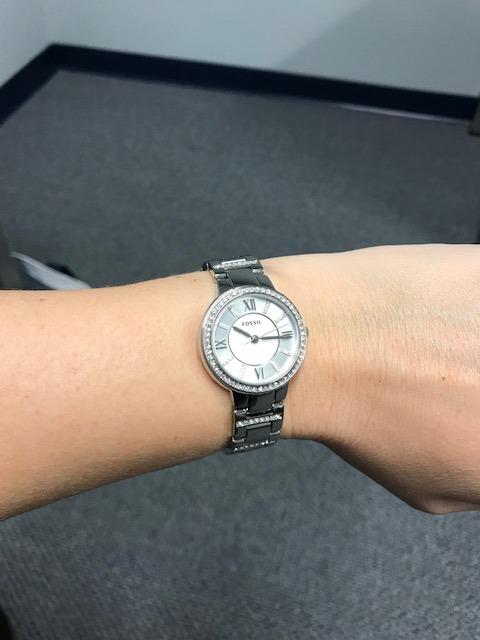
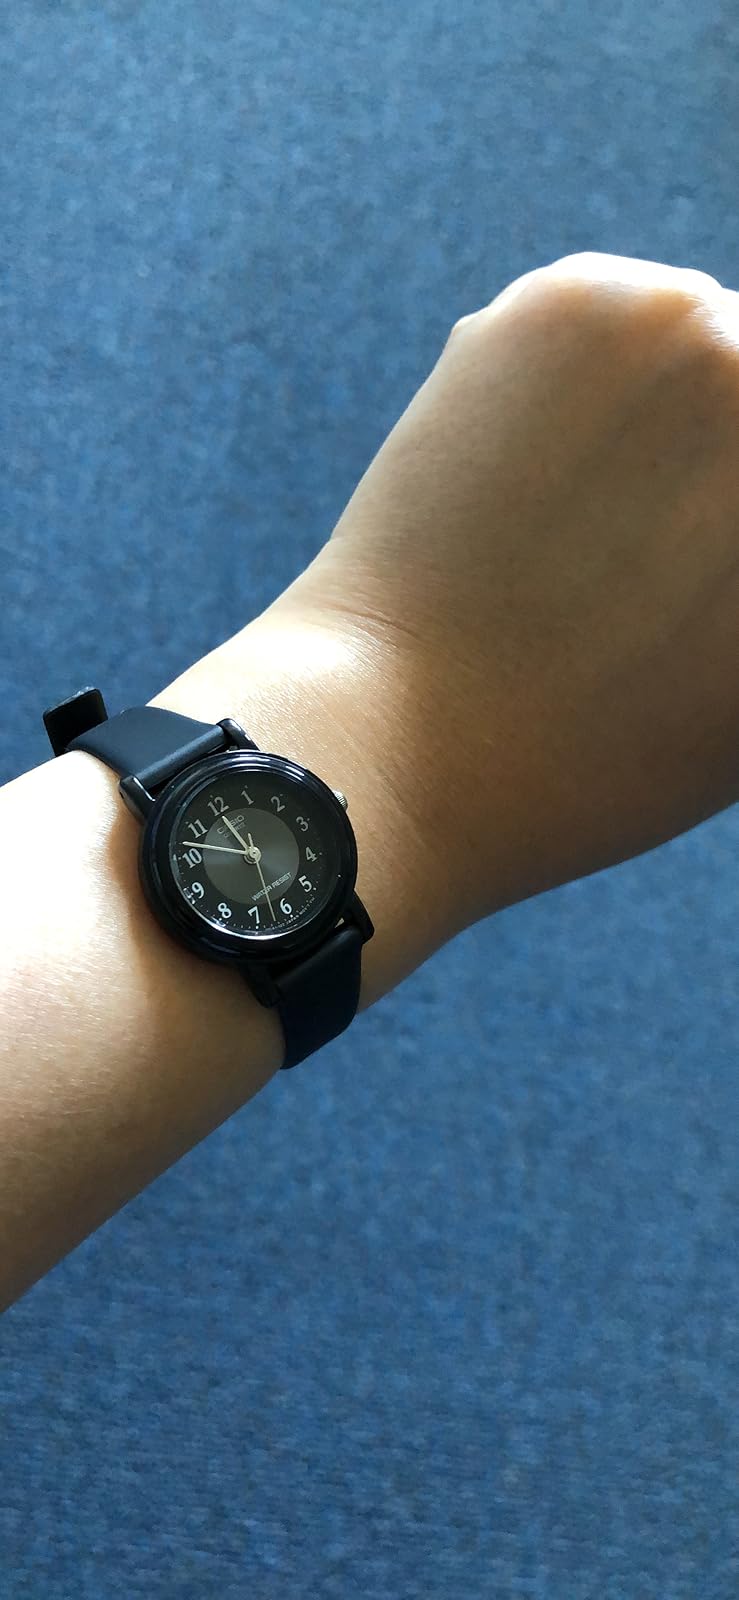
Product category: accessories_watch
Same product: no